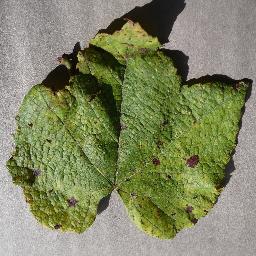
Label: Grape___Leaf_blight_(Isariopsis_Leaf_Spot)